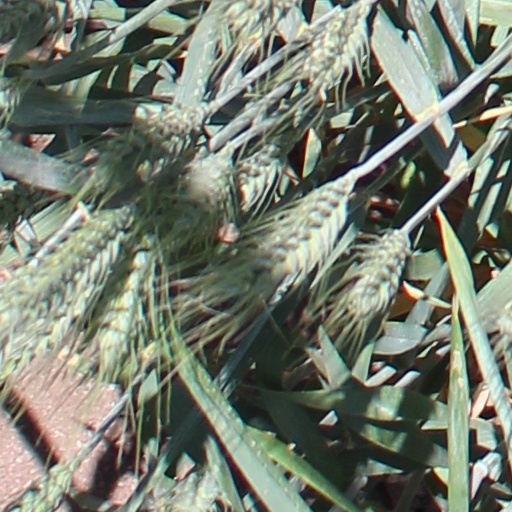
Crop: wheat